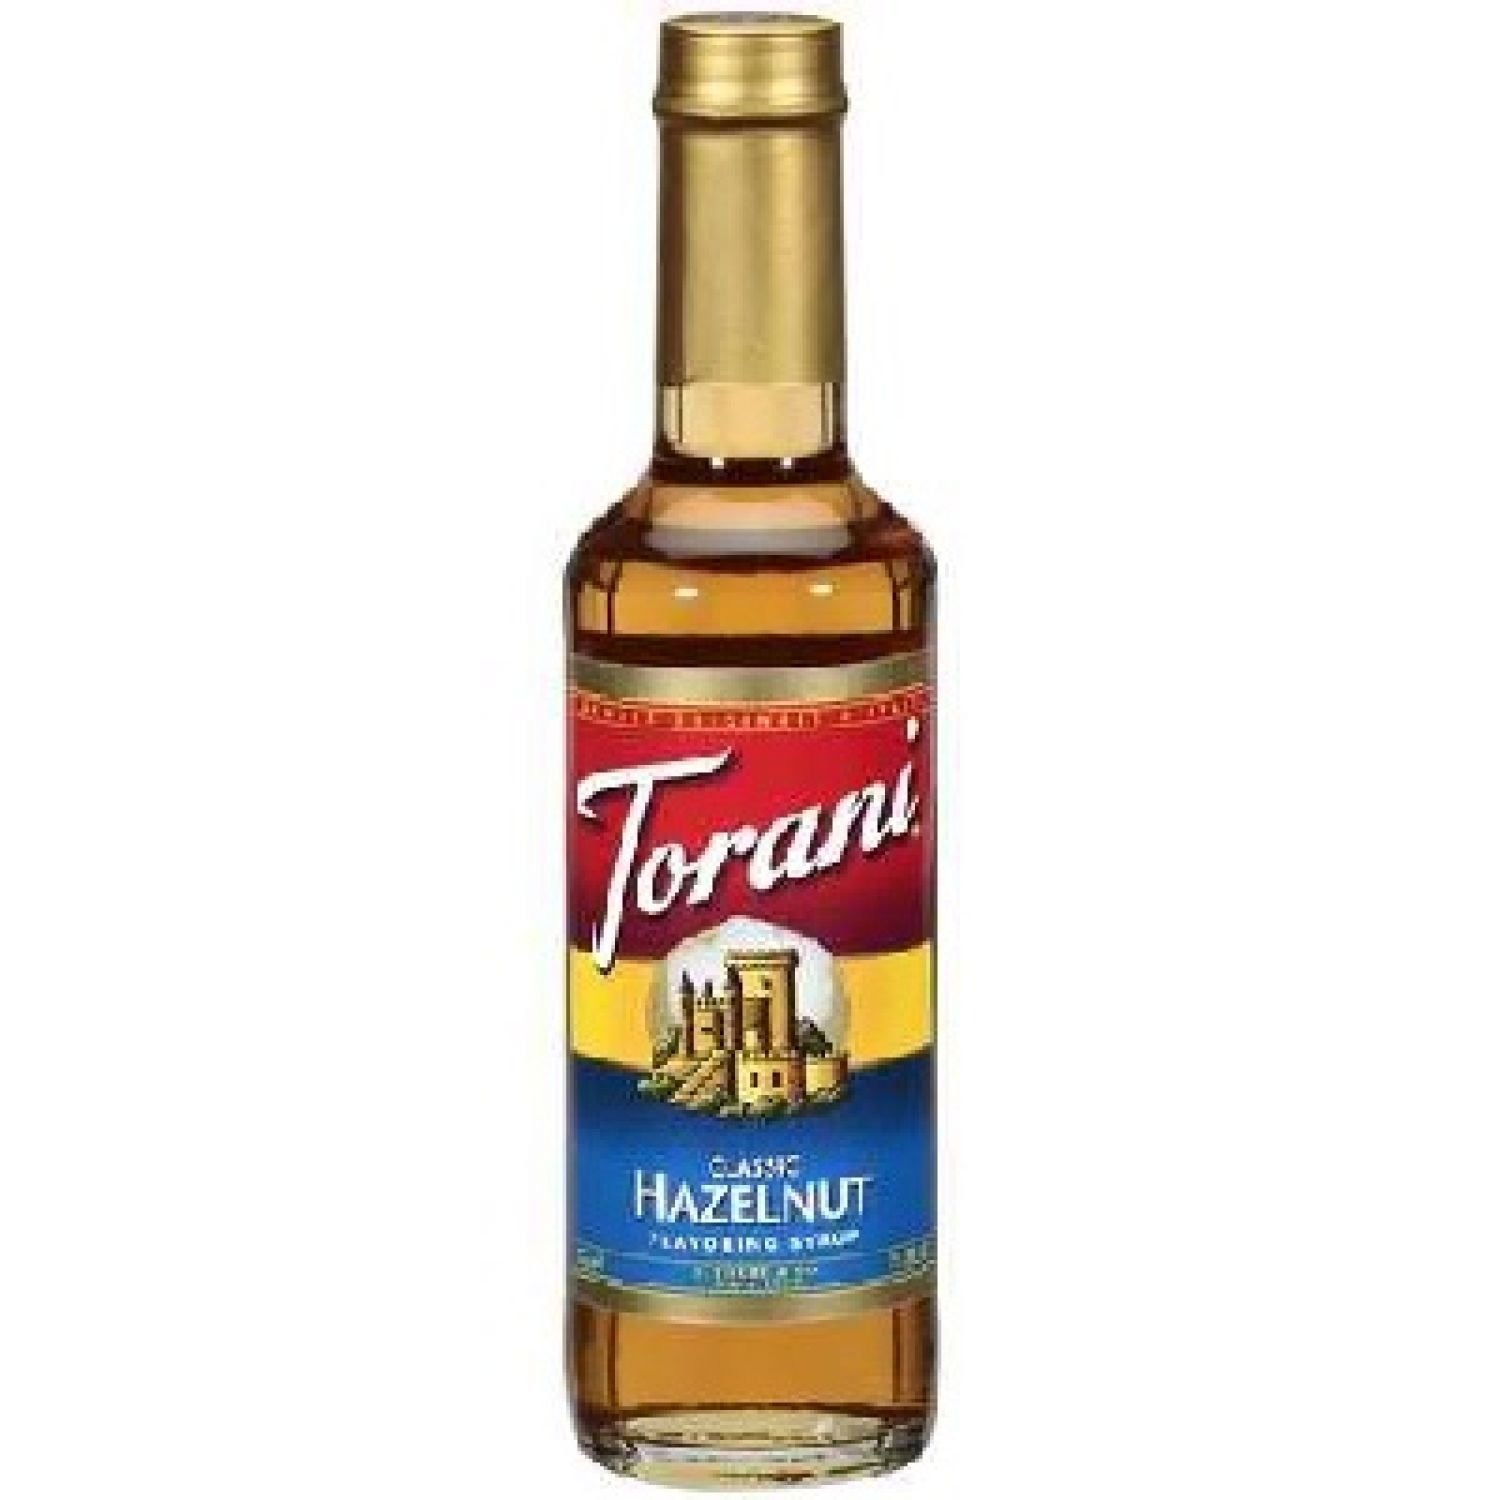
Item Name: TORANI CLASSIC HAZELNUT, CS 12/750ML, 01-0343 (TORANI) R TORRE AND CO TORANI 750ML
Bullet Point: Classic Hazelnut Syrup
Product Description: With the sweet, nutty flavor of both roasted and raw hazelnuts, Torani Classic Hazelnut syrup satisfies salty sweet cravings. Tasty in lattes, mochas, cappuccinos and more, this flavor embodies tradition and comfort.
Value: 304.32
Unit: Fl Oz

Price: 145.09